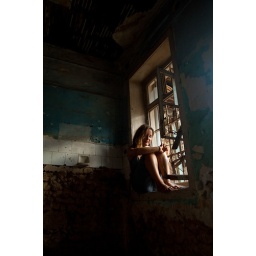
The girl in the window